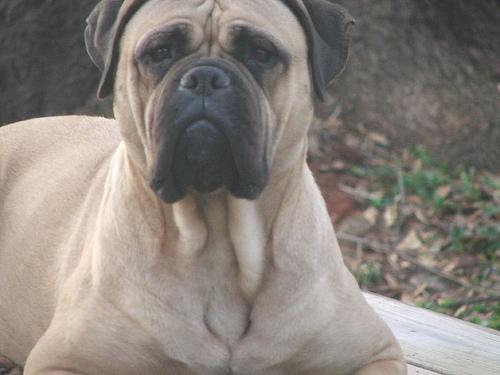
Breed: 231-n000077-bull_mastiff